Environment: lab
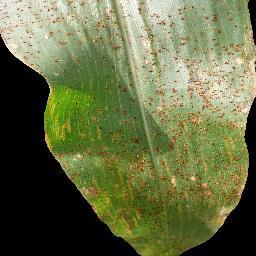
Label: common_rust